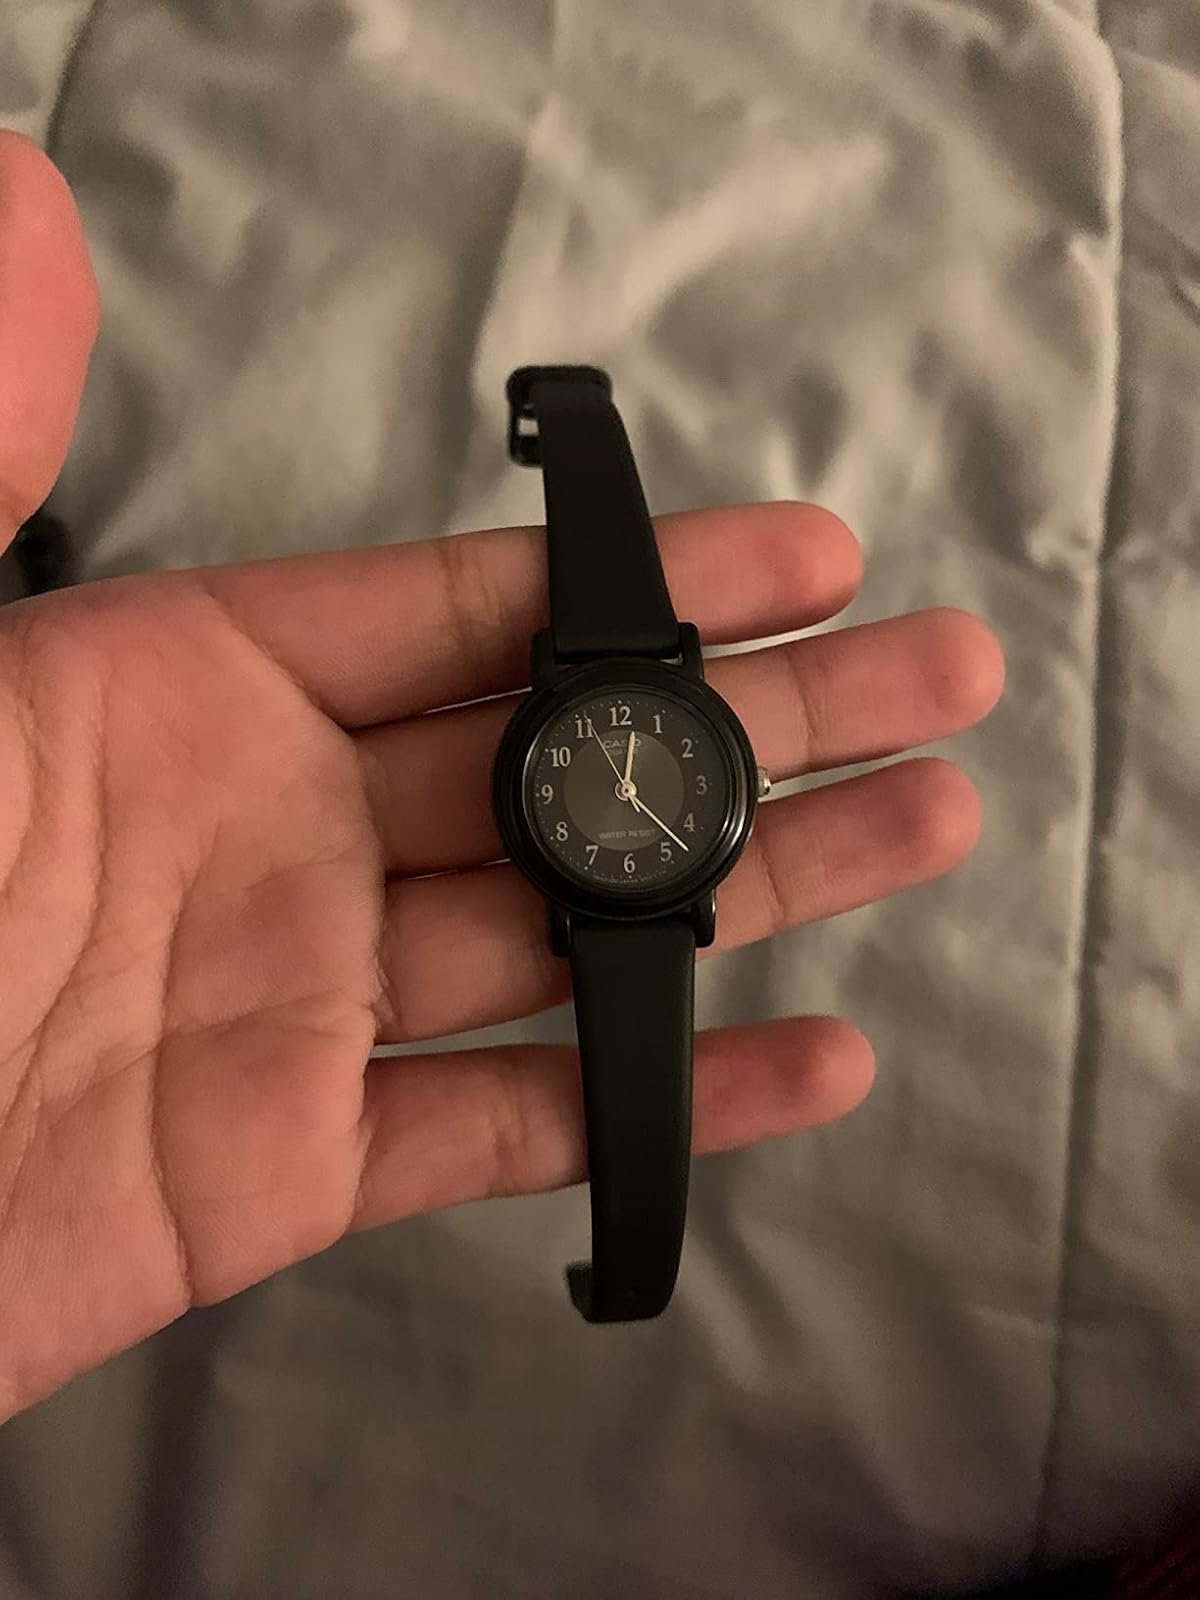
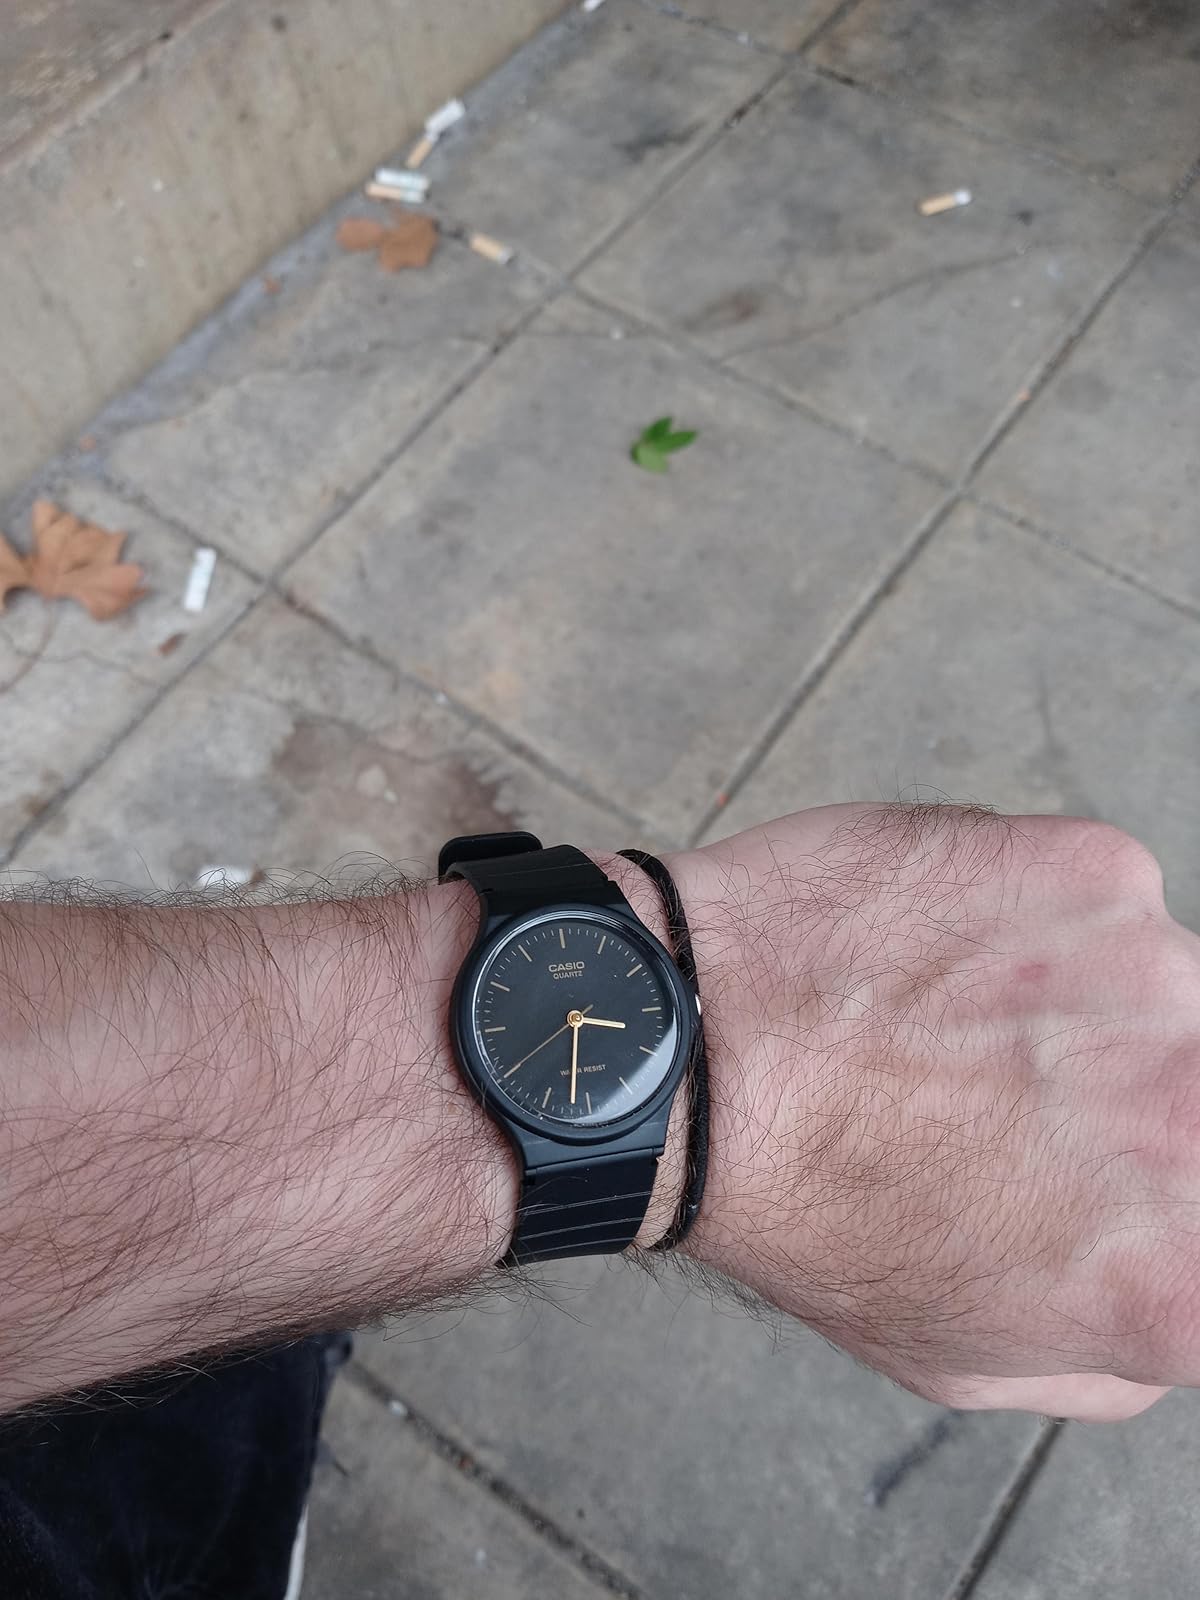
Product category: accessories_watch
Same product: no